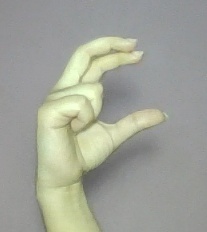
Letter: thal